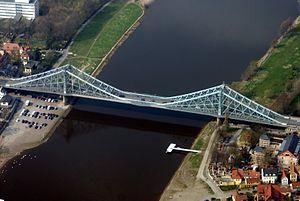
Cette liste de ponts d'Allemagne a pour vocation de présenter une liste des plus célèbres ponts d'Allemagne, tant par leurs caractéristiques dimensionnelles, que par leur intérêt architectural ou historique.